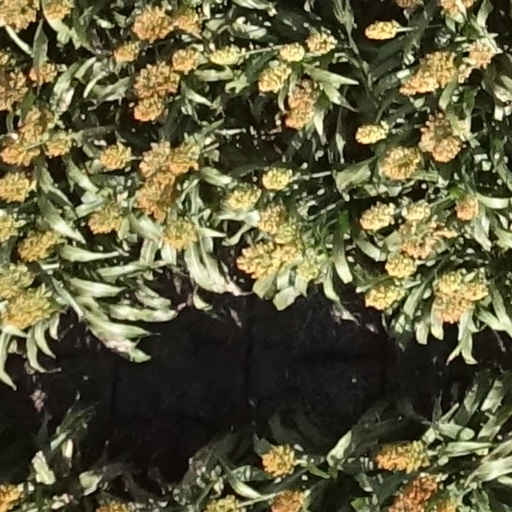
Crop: sorghum